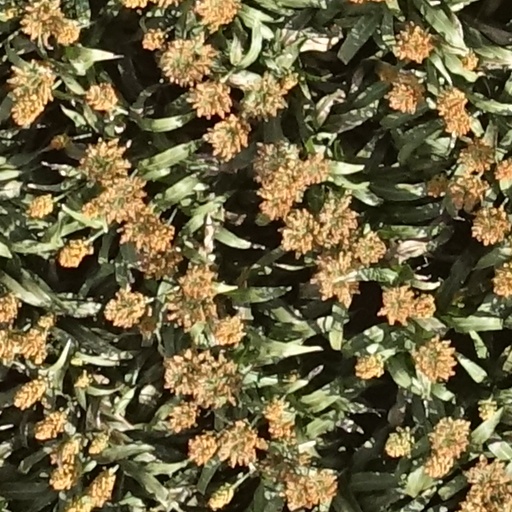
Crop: sorghum